Culture of Israel

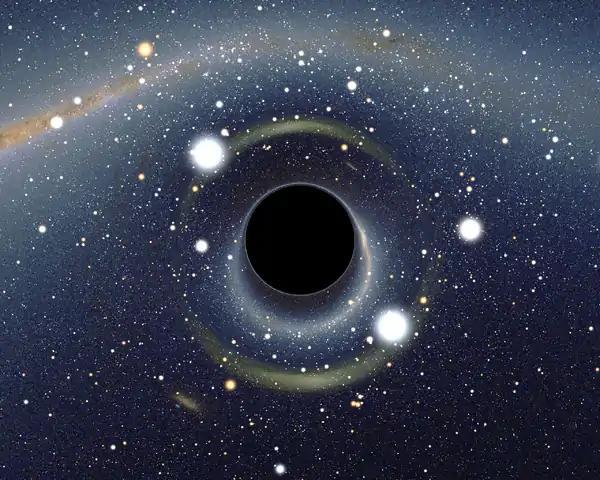
Simulated view of a black hole. Jacob Bekenstein predicted and co-discovered black hole entropy

Israel is a developed and highly advanced country and ranks fifth among the most innovative countries in the Bloomberg Innovation Index. Israel counts 140 scientists and technicians per 10,000 employees, one of the highest ratios in the world, and 8,337 full-time equivalent researchers per million inhabitants. It also has one of the highest per capita rates of filed patents. Israel's high technology industry has benefited from both the country's highly educated and technologically skilled workforce coupled with the strong presence of foreign high-tech firms and sophisticated research centres.